British enterprise law

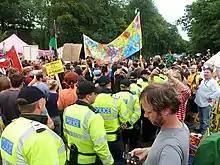
An anti-fracking protest at a limestone oil well in Balcombe.

The Bank of England provides finance and support to, and may influence interest rates of the private banks through monetary policy. It was originally established as a corporation with private shareholders under the Bank of England Act 1694, to raise money for war with Louis XIV, King of France. After the South Sea Company collapsed in a speculative bubble in 1720, the Bank of England became the dominant financial institution, and acted as a banker to the UK government and other private banks. This meant, simply by being the biggest financial institution, it could influence interest rates that other banks charged to businesses and consumers by altering its interest rate for the banks' bank accounts. It also acted as a lender through the 19th century in emergencies to finance banks facing collapse. Because of its power, many believed the Bank of England should have more public duties and supervision. The Bank of England Act 1946 nationalised it. Its current constitution, and guarantees of a degree of operational independence from government, is found in the Bank of England Act 1998. Under section 1, the bank's executive body, the court of directors is "appointed by Her Majesty", which in effect is the prime minister. This includes the governor of the Bank of England (currently Mark Carney) and up to 14 directors in total (currently there are twelve, nine men and three women). The governor may serve for a maximum of eight years, deputy governors for a maximum of ten years, but they may be removed only if they acquire a political position, begin to work for the bank, are absent for over three months, become bankrupt, or "is unable or unfit to discharge his functions as a member". This makes removal hard, and potentially judicially reviewable. A sub-committee of directors sets pay for all directors, rather than a non-conflicted body like Parliament. The Bank's most important function is administering monetary policy. Under the Bank of England Act 1998 section 11 its objectives are to (a) "maintain price stability, and (b) subject to that, to support the economic policy of Her Majesty's Government, including its objectives for growth and employment." Under section 12, HM Treasury issues its interpretation of "price stability" and "economic policy" each year, together with an inflation target. To change inflation, the Bank of England has three main policy options. First, it performs "open market operations", buying and selling banks' bonds at differing rates (i.e. loaning money to banks at higher or lower interest, known "discounting"), buying back government bonds ("repos") or selling them, and giving credit to banks at differing rates. This will affect the interest rate banks charge by influencing the quantity of money in the economy (more spending by the central bank means more money, and so lower interest) but also may not. Second, the Bank of England may direct banks to keep different higher or lower reserves proportionate to their lending. Third, the Bank of England could direct private banks adopt specific deposit-taking or lending policies, in specified volumes or interest rates. The Treasury is, however, only meant to give orders to the Bank of England in "extreme economic circumstances". This should ensure that changes to monetary policy are undertaken neutrally, and artificial booms are not manufactured before an election.